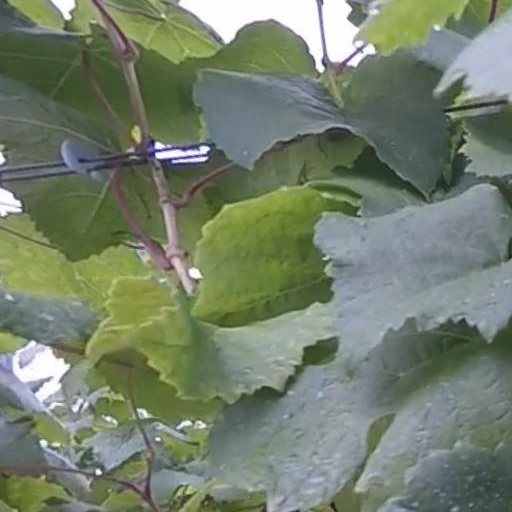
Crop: grape